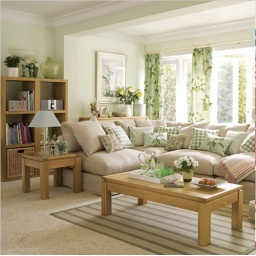
we like the sofa, cushions, carpet, side table, lamp table, table standing beside the wall with flower vase